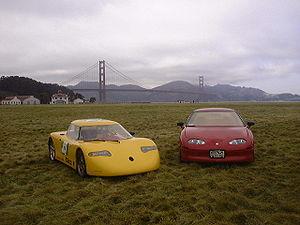
AC Propulsion est une société basée à San Dimas en Californie, États-Unis, fondée en 1992 par Alan Cocconi. Son président est actuellement Thomas B. Gage. La société développe des systèmes de propulsion électrique pour automobiles à la demande, ainsi que des démonstrateurs de voitures électriques ; la société utilise l'appellation « tzero », censée désigner le niveau historique initial de la technologie dans ce domaine.